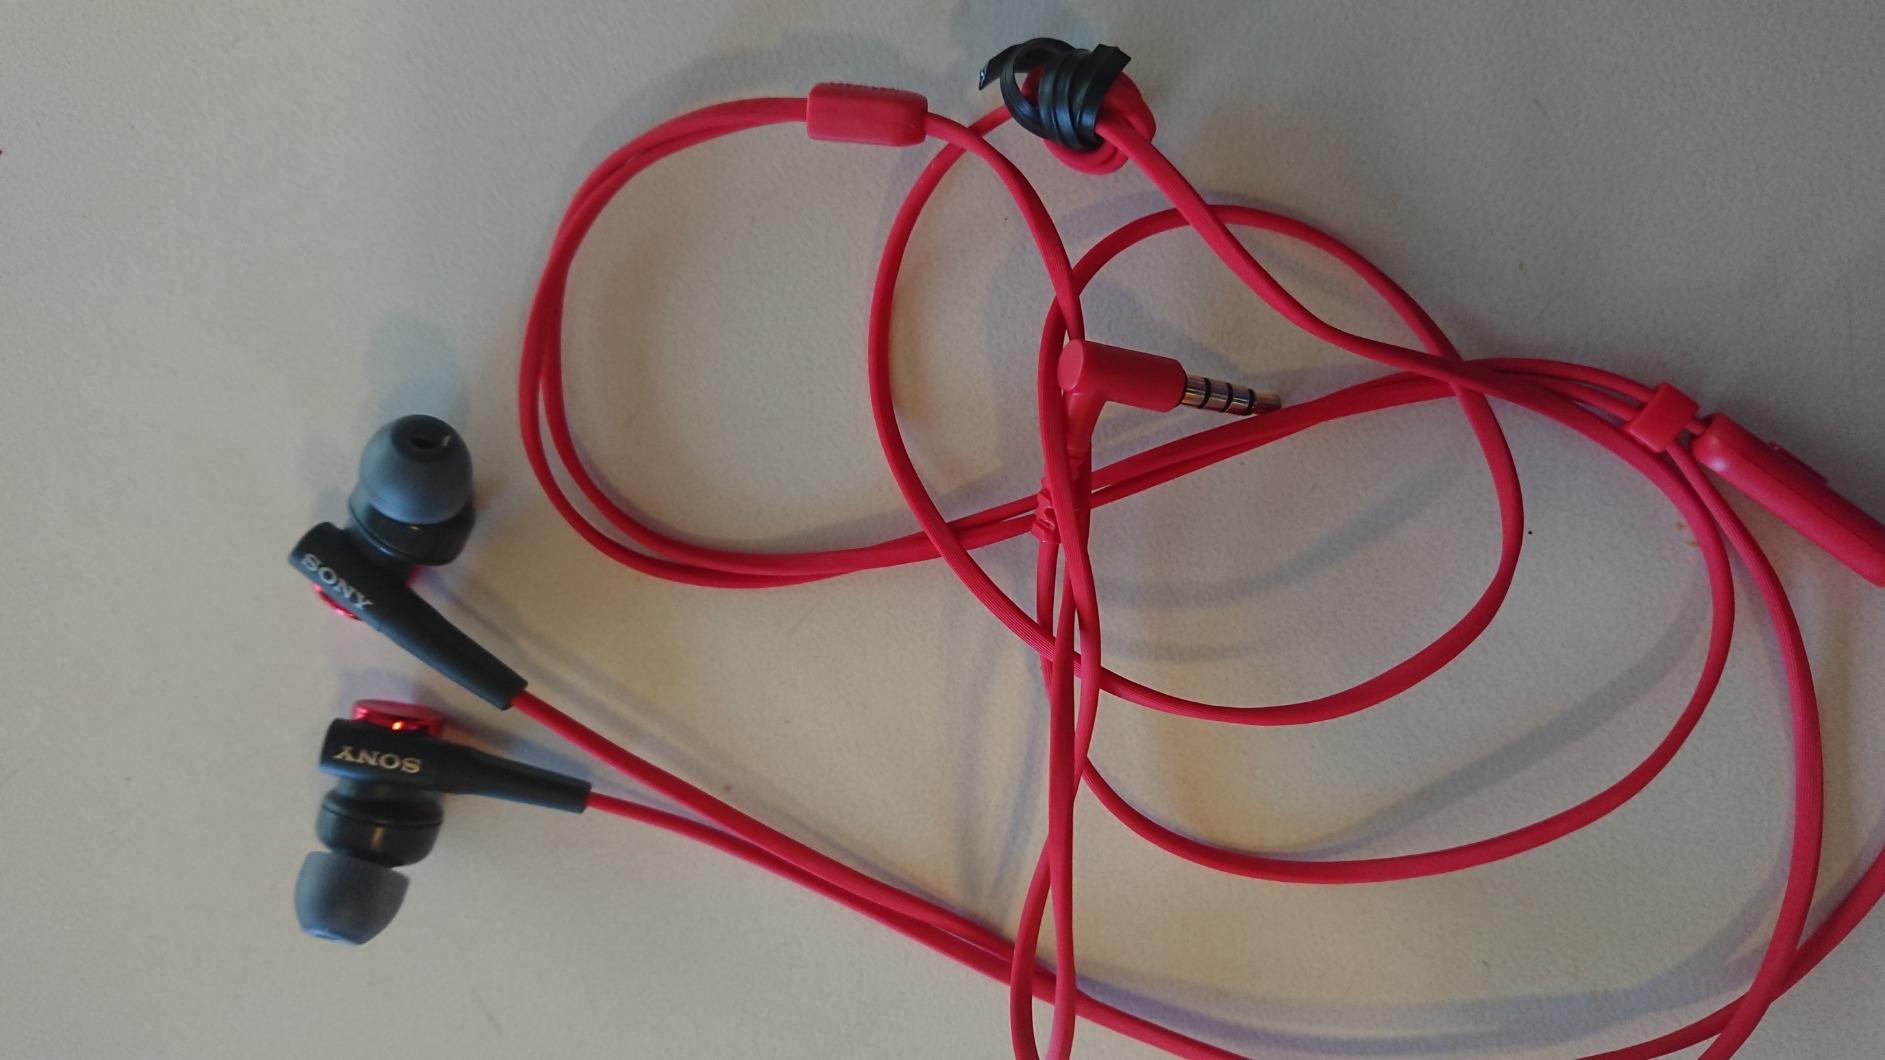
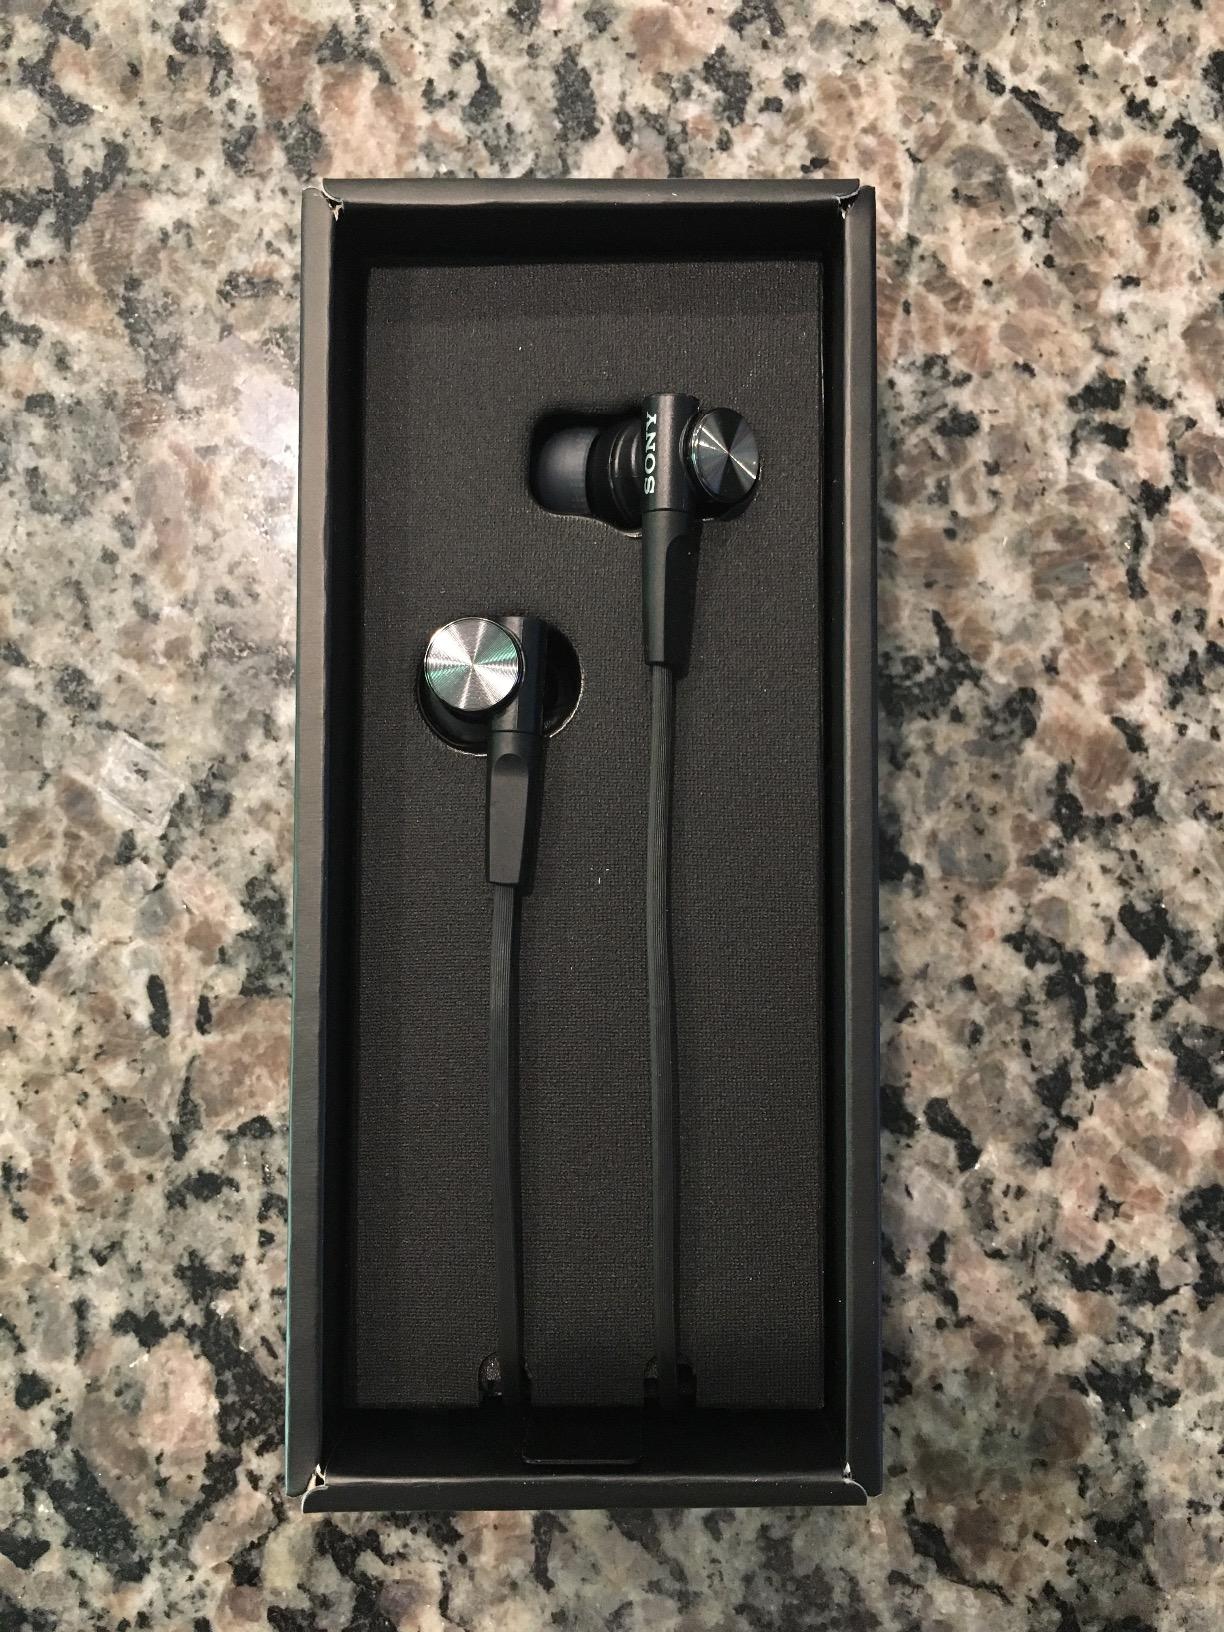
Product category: headphones
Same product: no